Truck art in South Asia

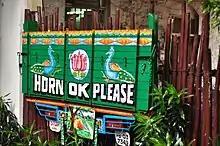
Truck art on a fence in Pune, India

In India, motifs depicting eagles, kites, cow nuzzling calf and "nazar battu", and catchphrases like ""Horn OK Please"", ""Blow Horn"" and ""Use Dipper at Night"" are frequently seen.